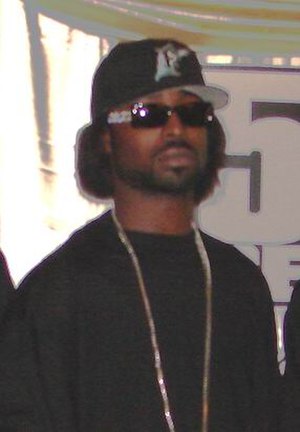
Young Buck
Young Buck
Young Buck er en rapper som er født og opvokset i Nashville, han var med i Gruppen G-unit, indtil april 2008.